Convention on the Continental Shelf

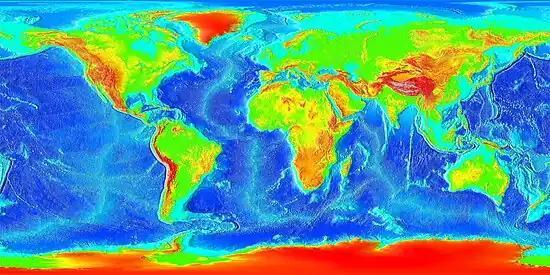

The Convention on the Continental Shelf was an international treaty created to codify the rules of international law relating to continental shelves. The treaty, after entering into force 10 June 1964, established the rights of a sovereign state over the continental shelf surrounding it, if there be any. The treaty was one of three agreed upon at the first United Nations Convention on the Law of the Sea (UNCLOS I). It has since been superseded by a new agreement reached in 1982 at UNCLOS III.